Xiaoshizi station

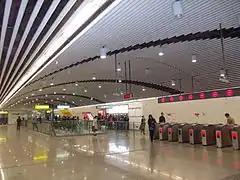
Concourse of Line 1

Xiaoshizi is an interchange station between Line 1, Line 6 and Line 18 of Chongqing Rail Transit in Chongqing Municipality, China, which opened in 2011. It is located in Yuzhong District.